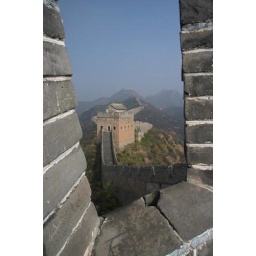
When it cleared we could see the wall and the watch towers going on over mountain after mountain